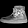
Label: Ankle boot